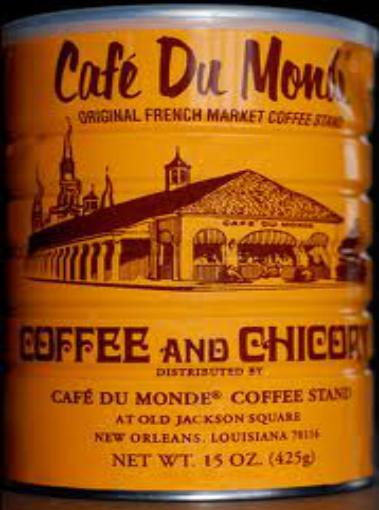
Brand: Cafe du Monde
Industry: Food